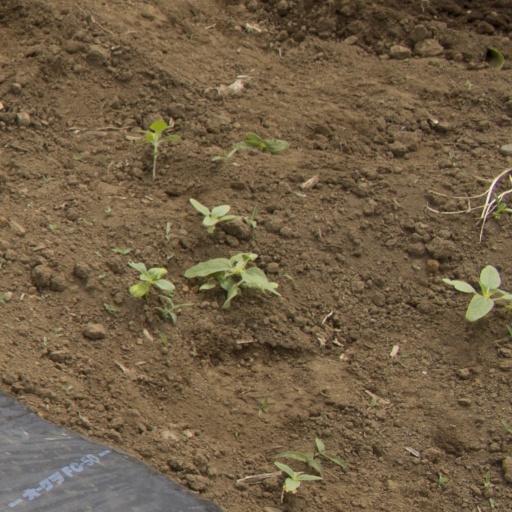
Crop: Jerusalem artichoke